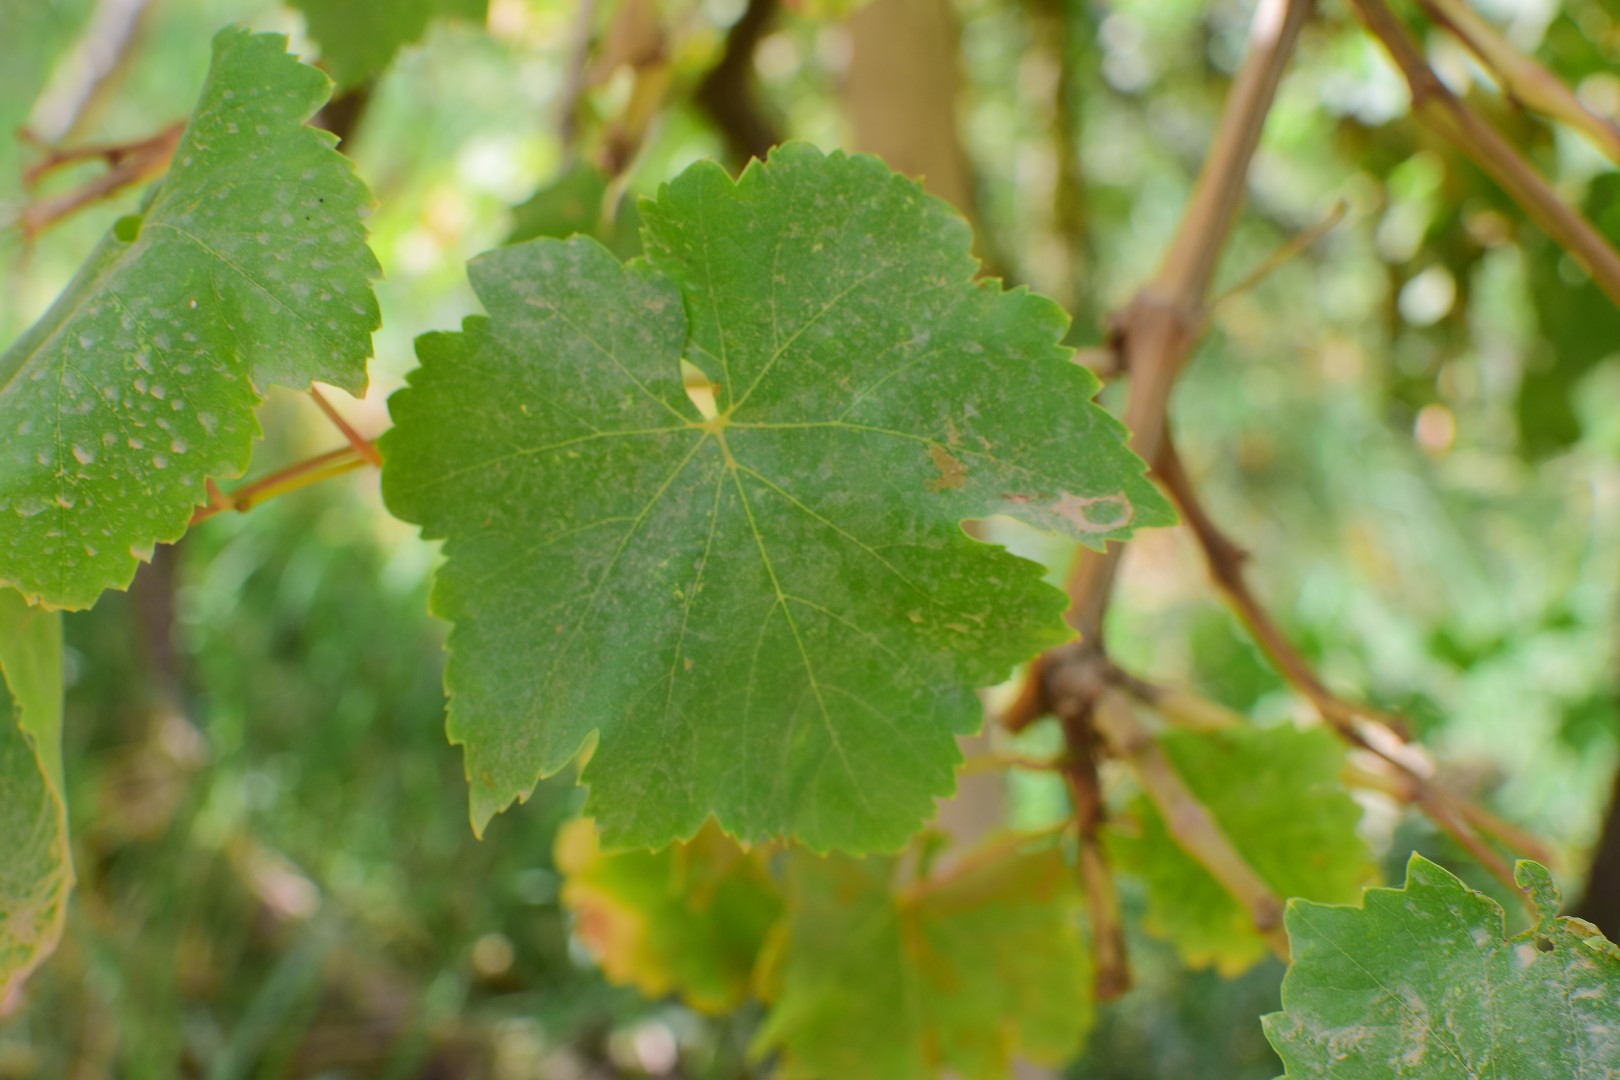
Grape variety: Thompson Seedless